Sammy Swindell

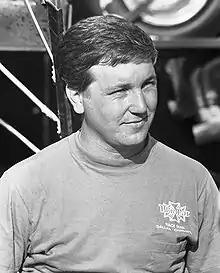
Swindell in the 1980s

Samuel Alan "Slammin Sammy" Swindell (born October 26, 1955) is an American sprint car driver. He is a three-time champion and four-time runner-up in the World of Outlaws series; he has also competed in NASCAR and Champ Car competition and attempted to qualify for the 1987 Indianapolis 500.